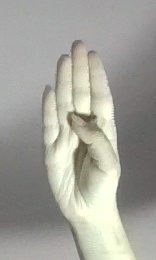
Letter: kaaf